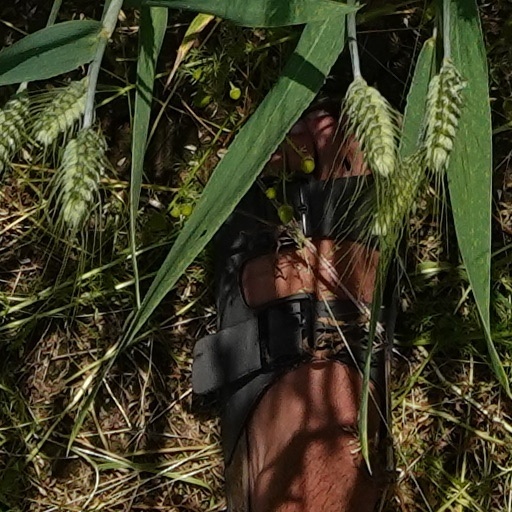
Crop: wheat